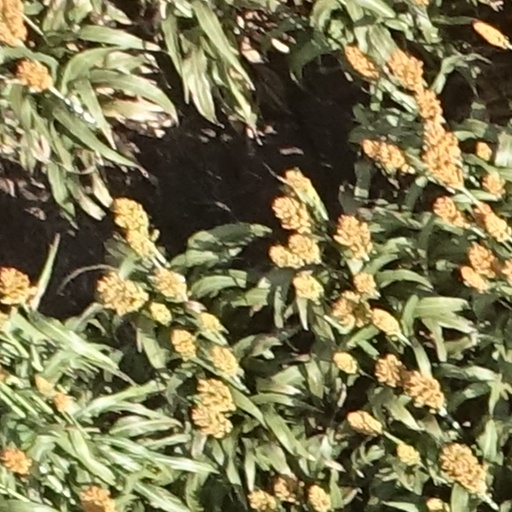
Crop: sorghum